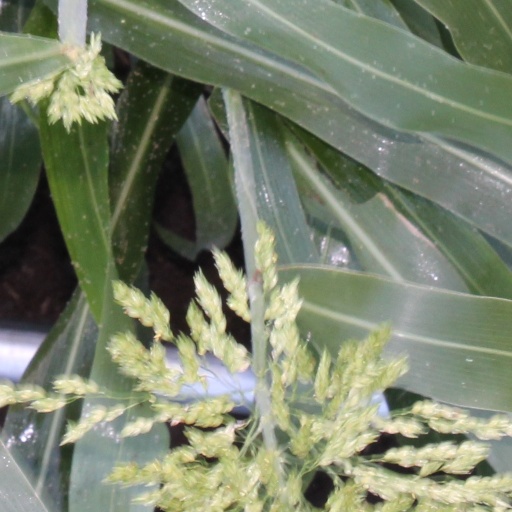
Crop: sorghum